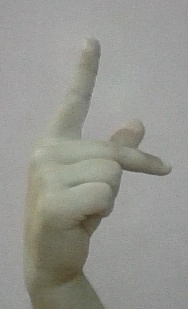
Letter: dha